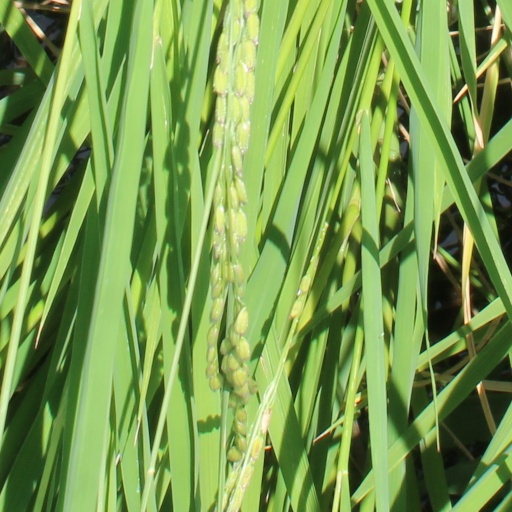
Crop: rice